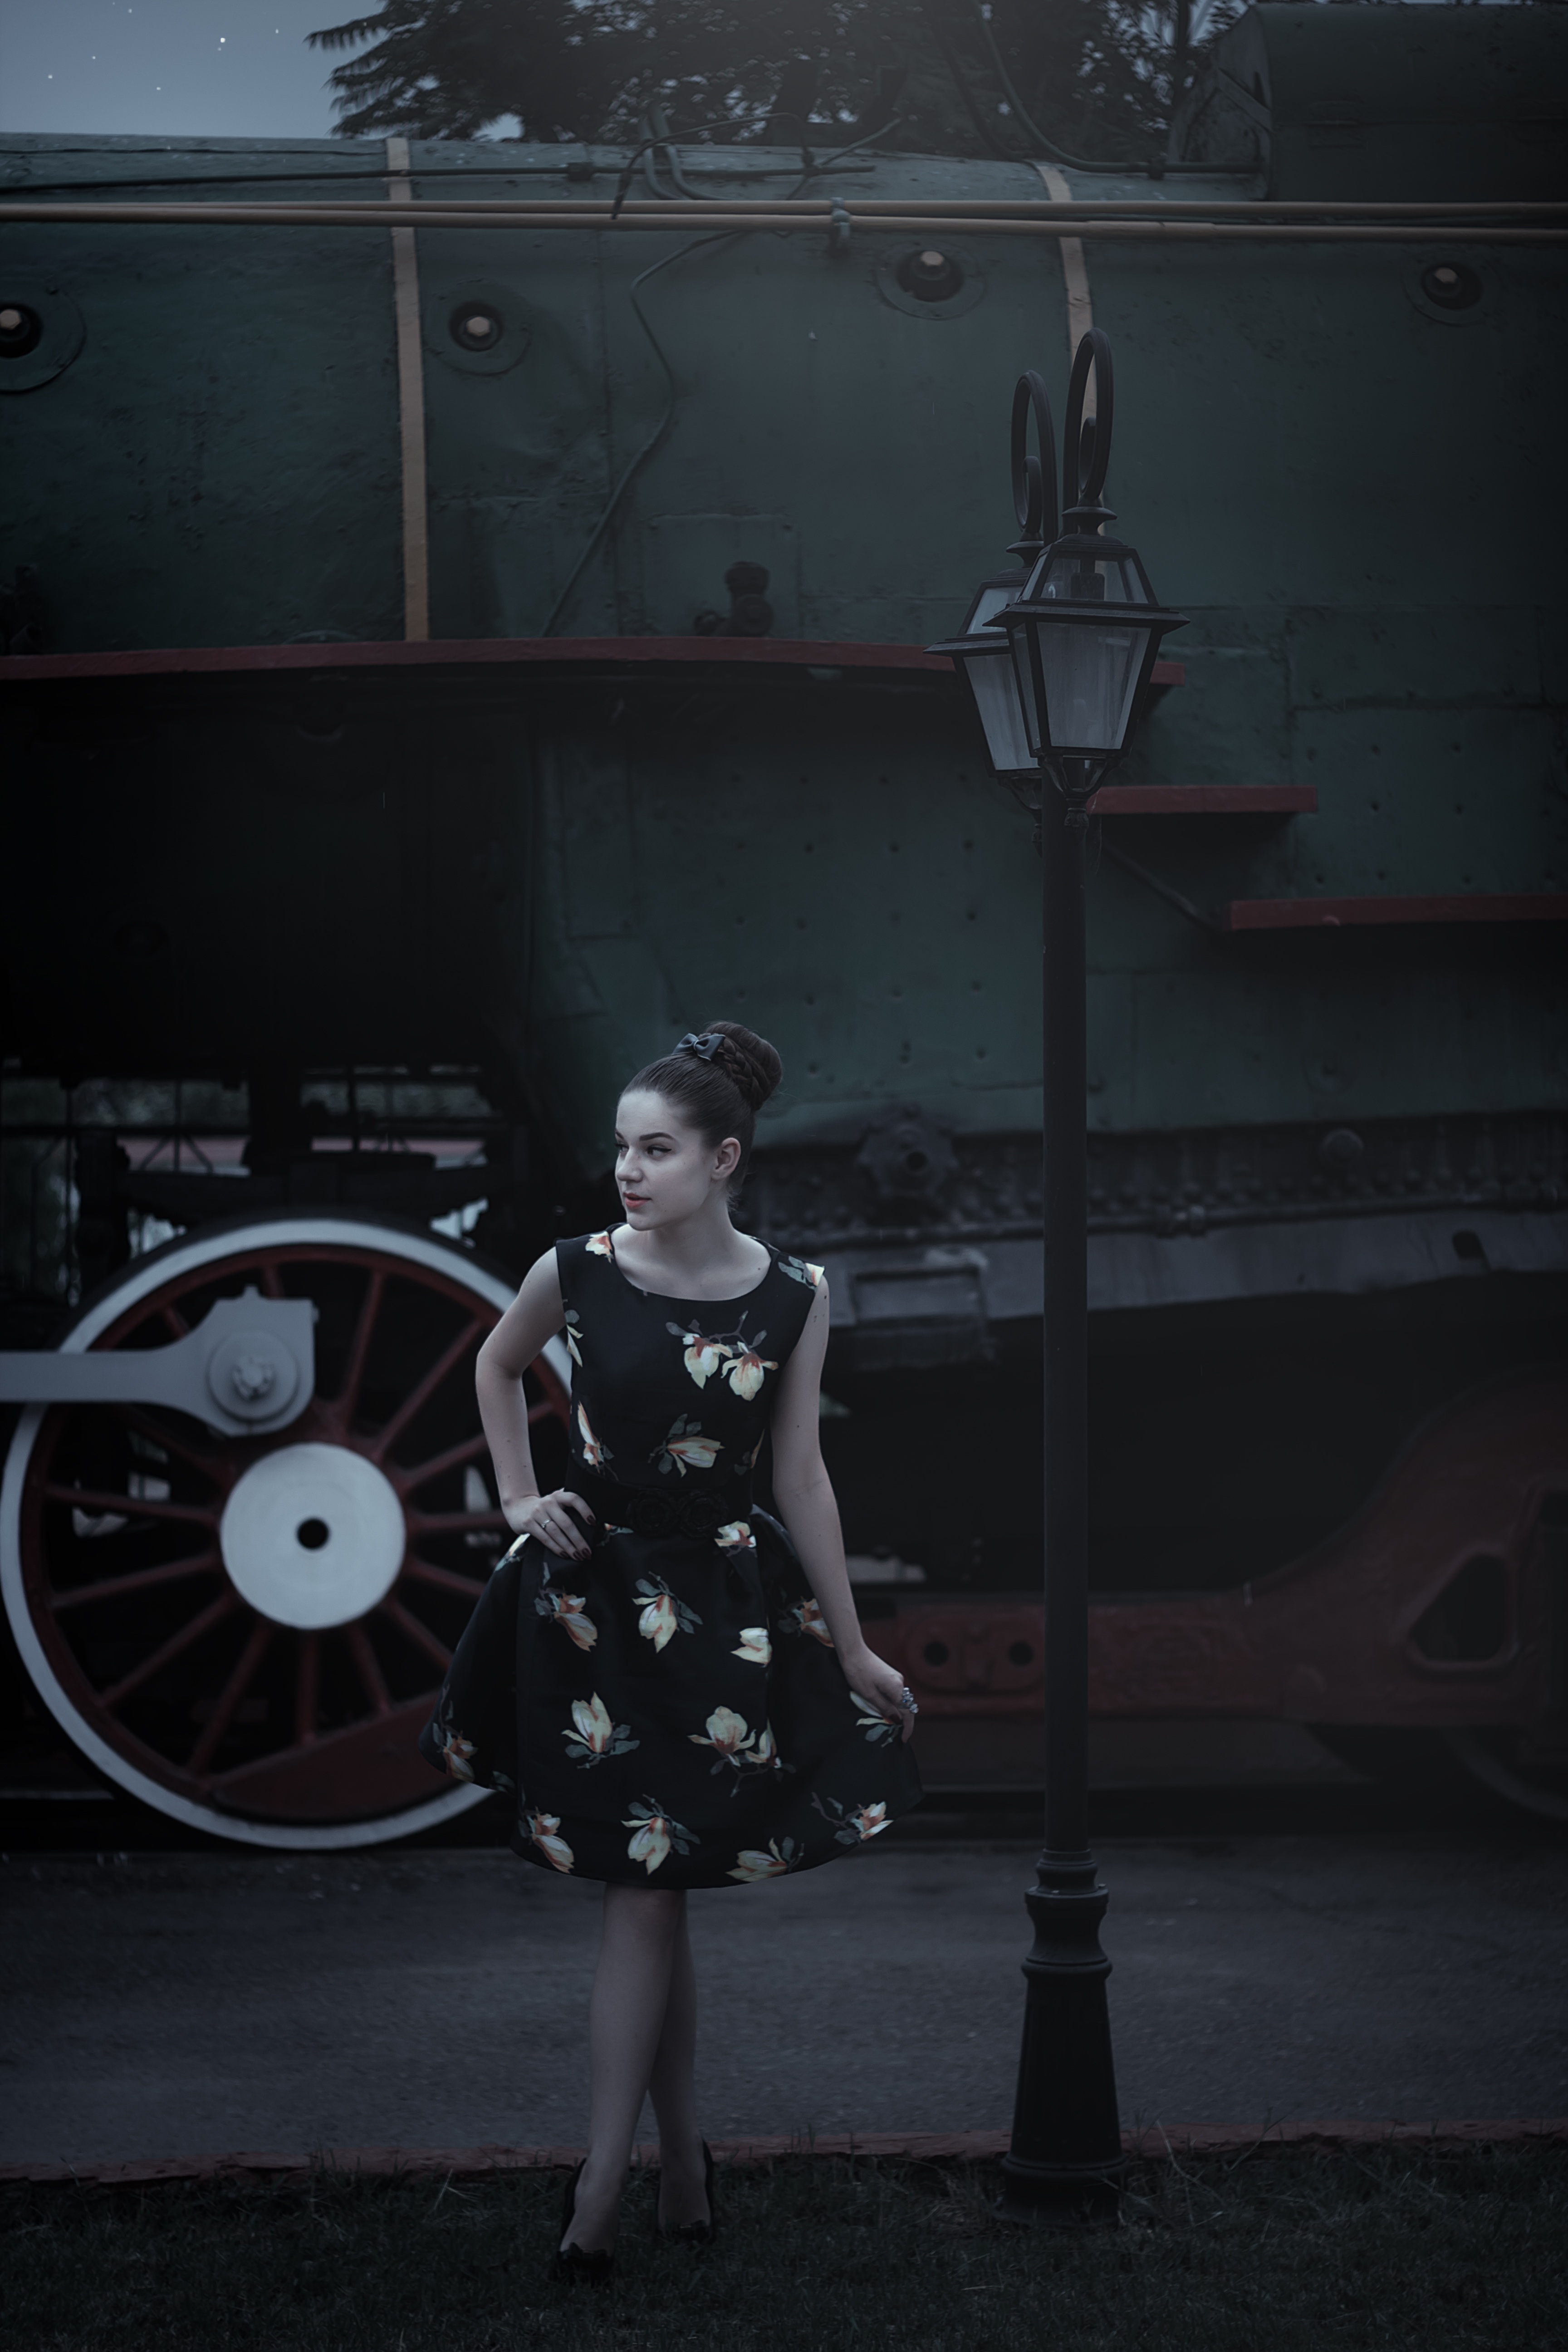
light, girl, woman, white, photographer, retro, view, train, photo, female, portrait, model, youth, magazine, darkness, fashion, black, hairstyle, long hair, performance art, dress, queen, photograph, beauty, beautiful, style, image, posture, costume, photoshoot, emotions, partly cloudy, handsomely, pin up girl, railway carriage